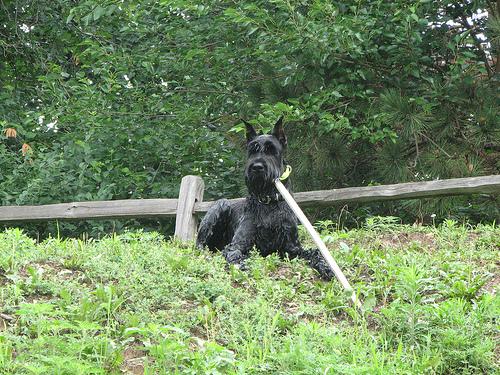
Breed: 232-n000089-giant_schnauzer